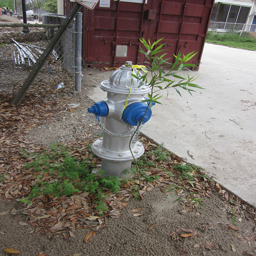
A blue and white fire hydrant in front of a chain link fence.
A tree sapling growing close to a silver fire hydrant.
A silver and blue fire hydrant sitting next to a building.
a silver and blue fire hydrant  and a red dumpster
A fire hydrant is sitting in a grassy area.